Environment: real
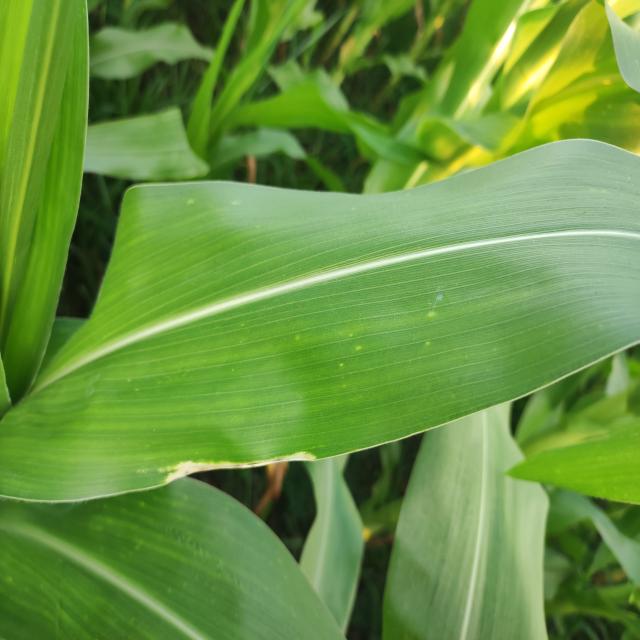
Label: northern_corn_leaf_blight